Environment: real
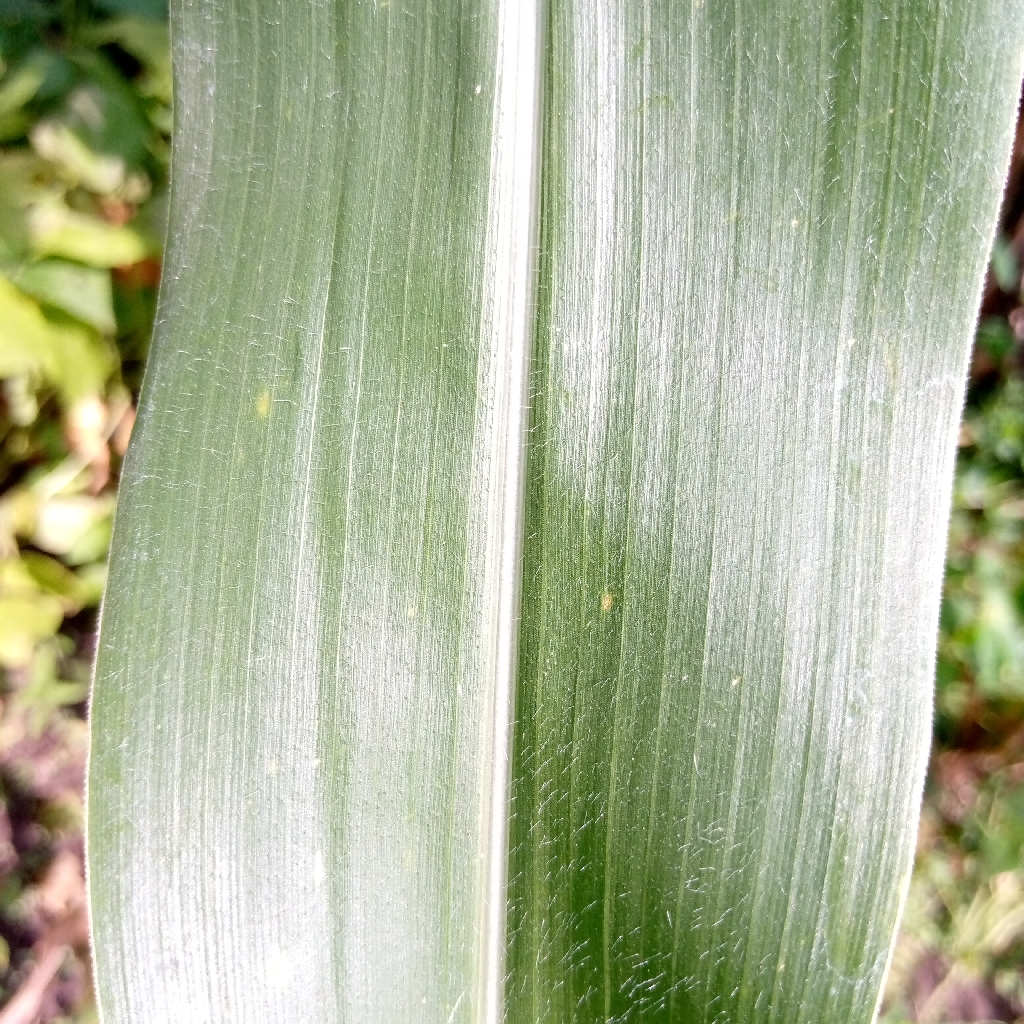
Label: healthy